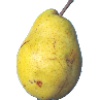
Label: Pear Monster 1